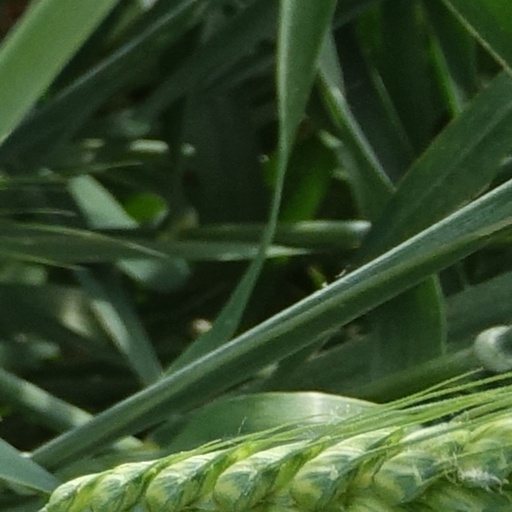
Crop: wheat